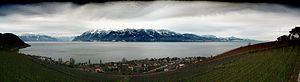
Vue sur le lac Léman et Cully depuis des vignes du Lavaux, Grandvaux (Suisse).